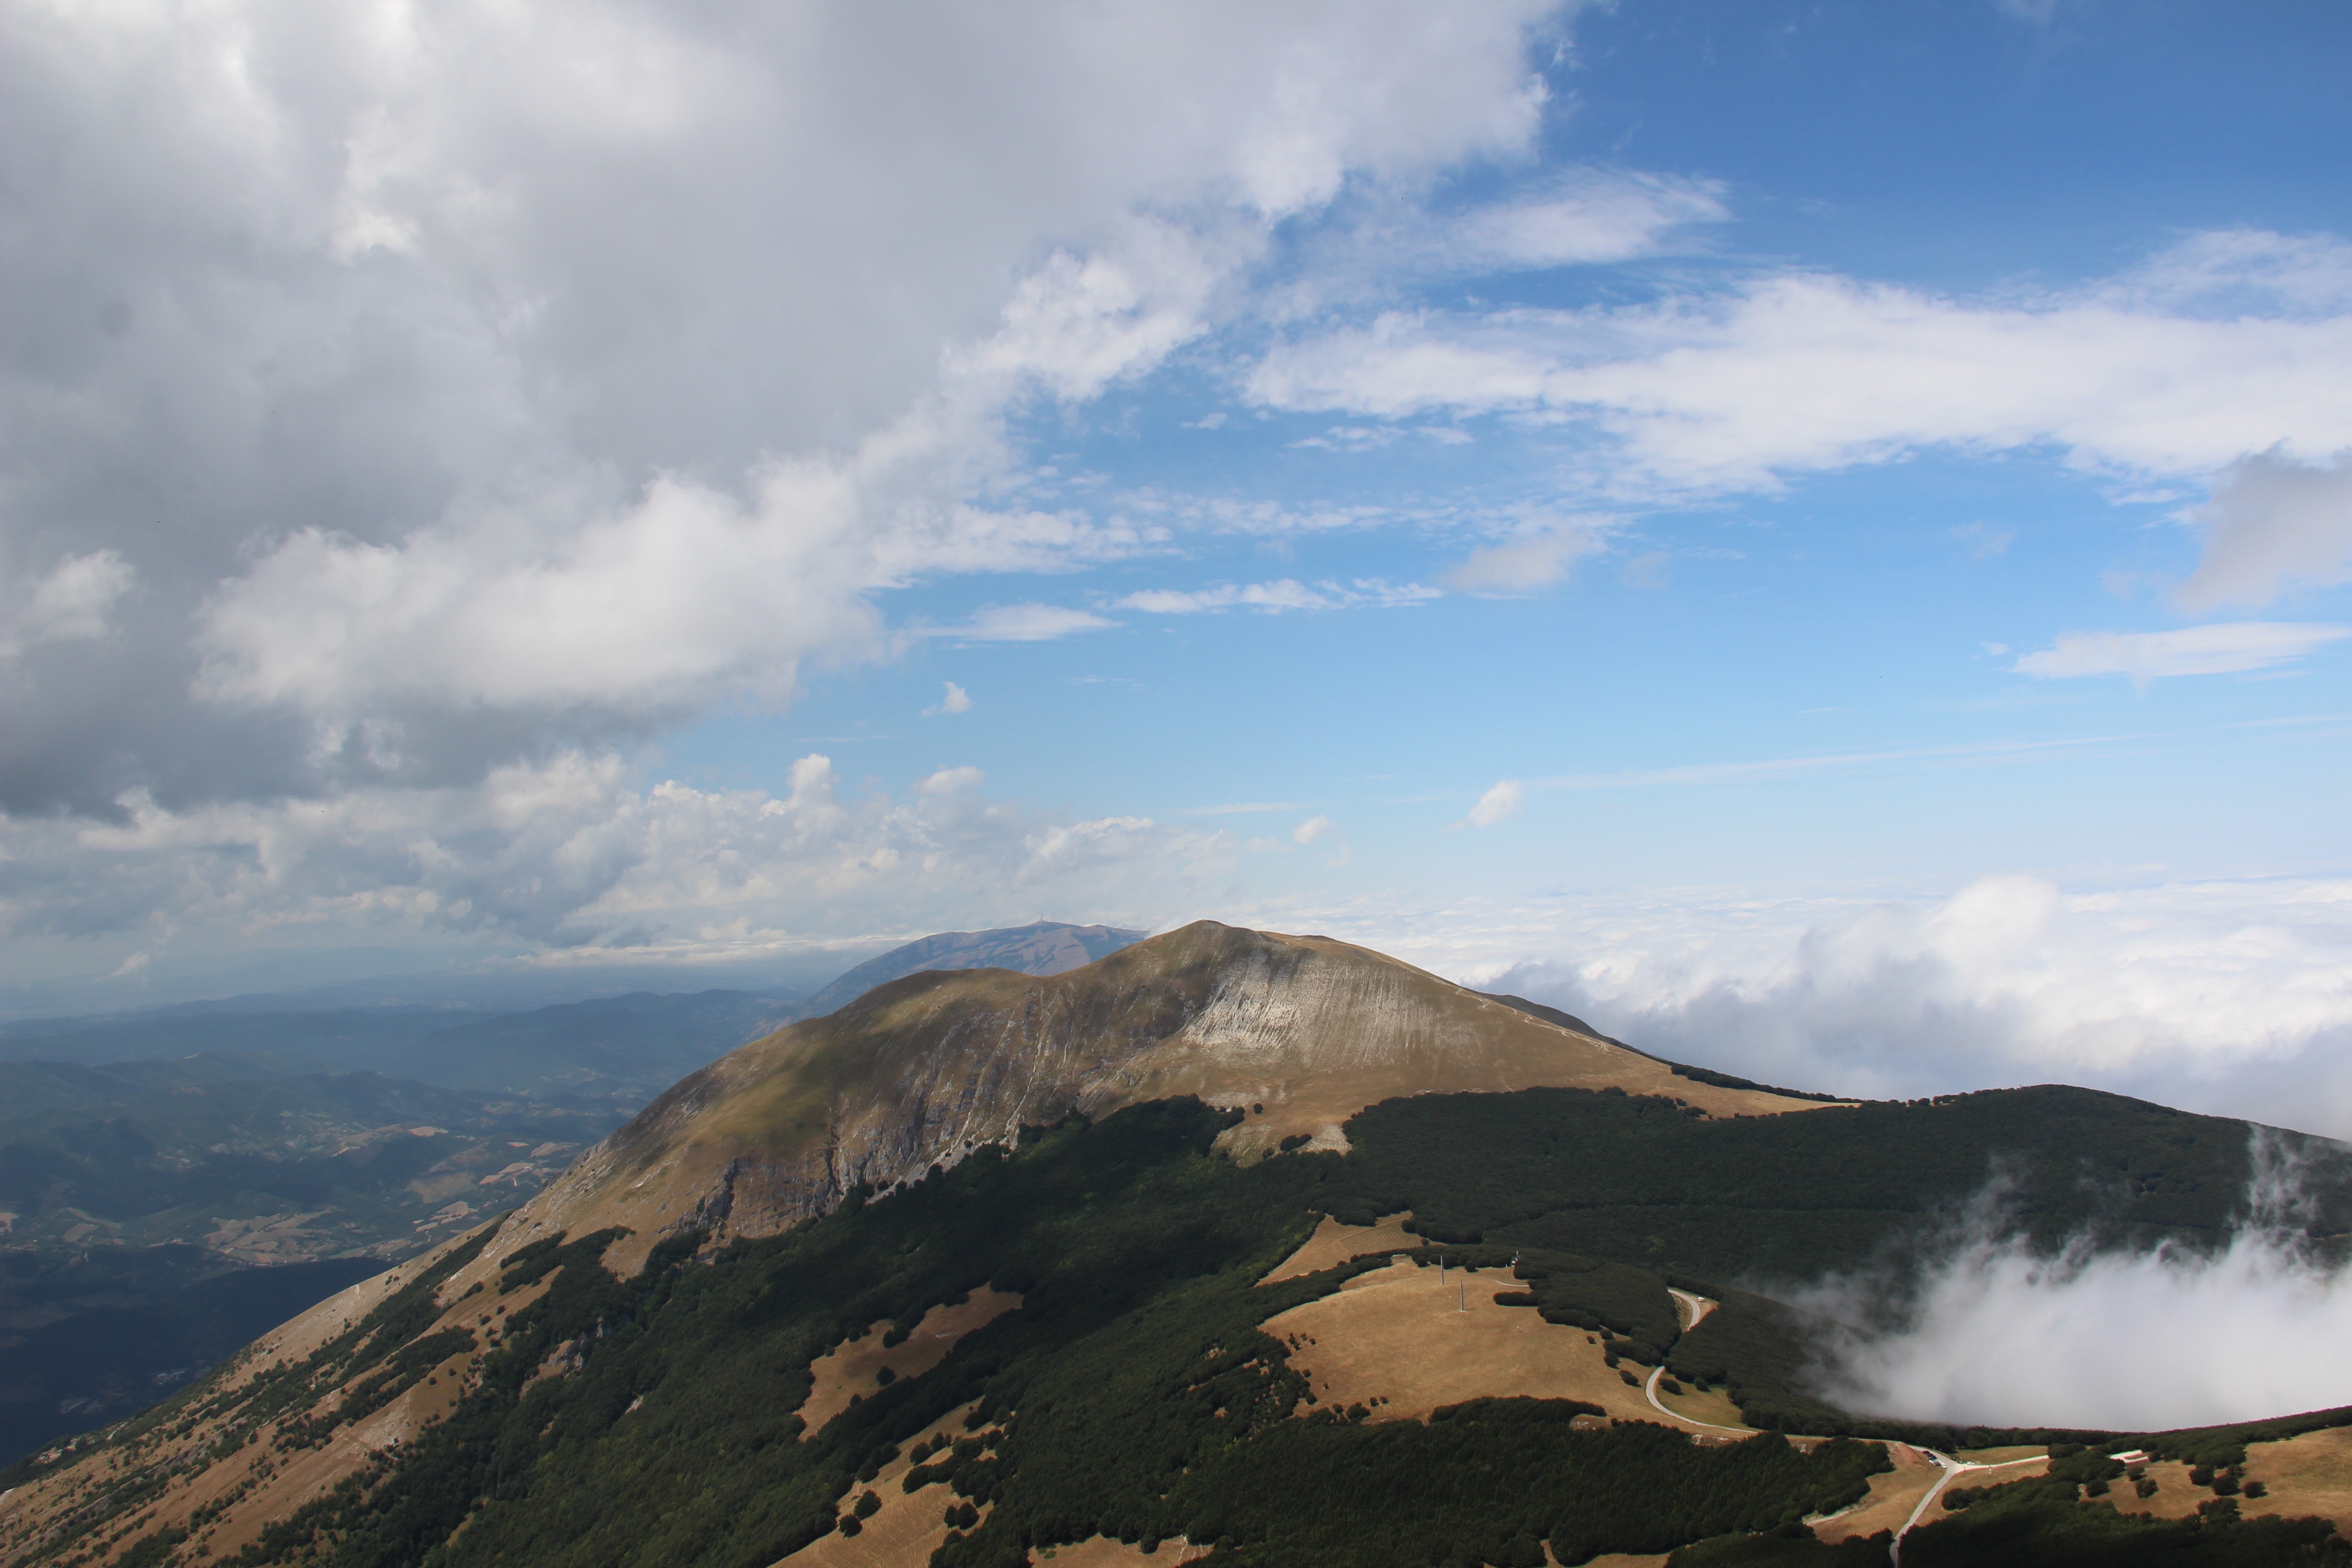
mountain, cloud, sky, hill, mountain range, ridge, summit, alps, plateau, fell, landform, geographical feature, atmospheric phenomenon, mountainous landforms